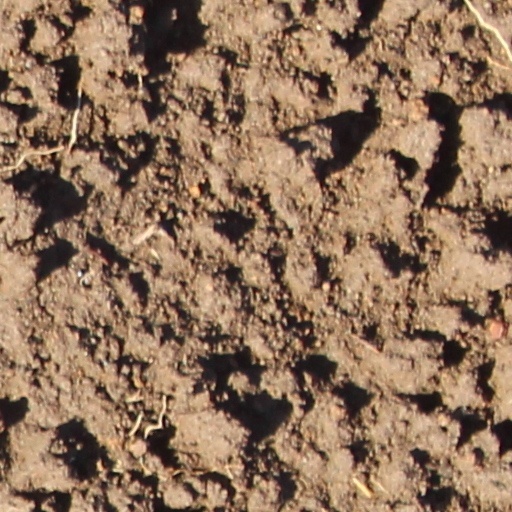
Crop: wheat